Moir Building

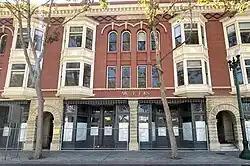
Moir Building streetfront view

The Moir Building, was formerly the Straford Hotel, and then in the 1930s named the St. James Hotel. It is a historic building located in downtown San Jose, California, next to the St. James Park. The building was placed on the National Register of Historic Places on October 29, 1982.